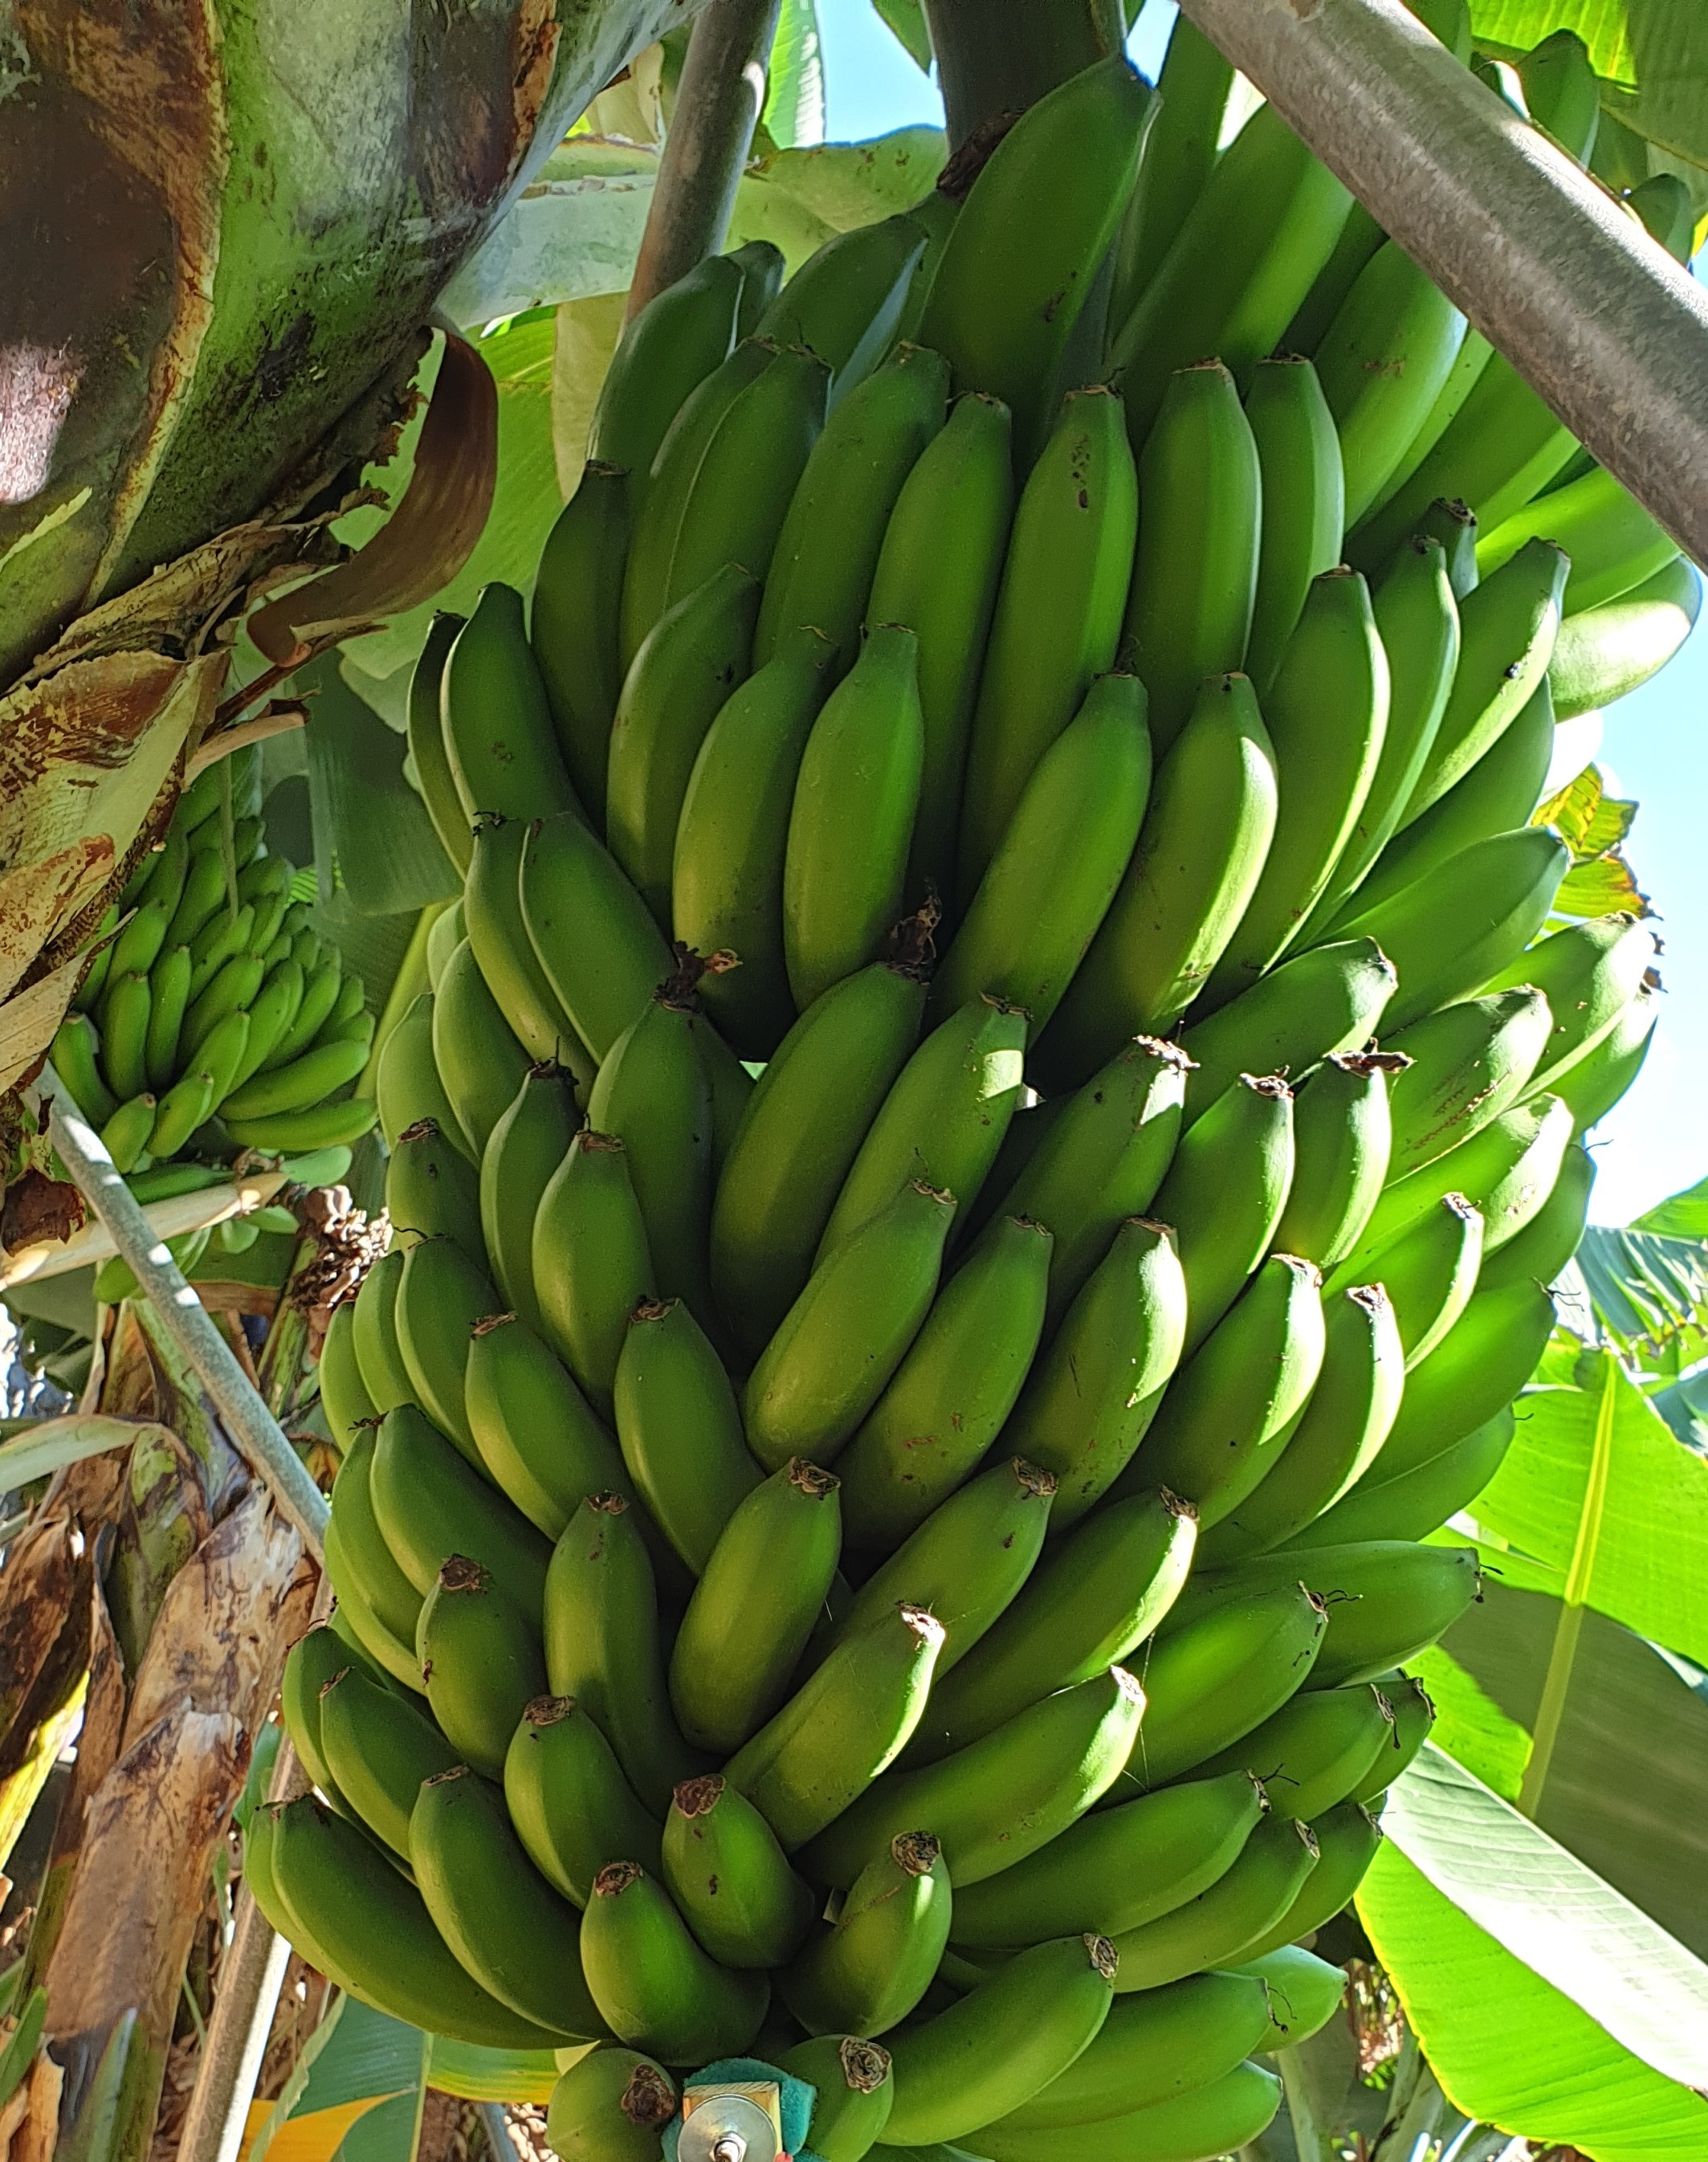
Label: Cut